Thirteen Attributes of Mercy

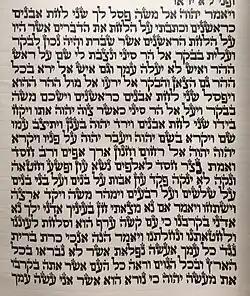
The 13 Attributes as seen in a Sefer Torah

The Thirteen Attributes of Mercy (י״ג מִידּוֹת) or Shelosh-'Esreh Middot HaRakhamim (transliterated from the Hebrew: ) as enumerated in the Book of Exodus in Parasha Ki Tissa are the Divine Attributes with which, according to Judaism, God governs the world.